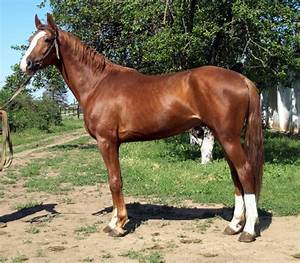
Label: horse